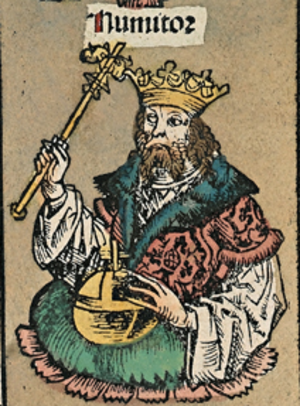
Numitor est un roi d'Albe la Longue dans la mythologie romaine. Selon la tradition, il est le fils du roi Procas, descendant d'Enée et père de Rhéa Silvia et de Lausus.